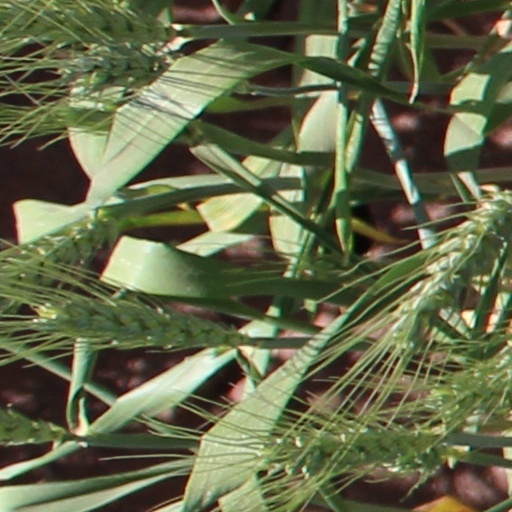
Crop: wheat